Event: Nepal Earthquake
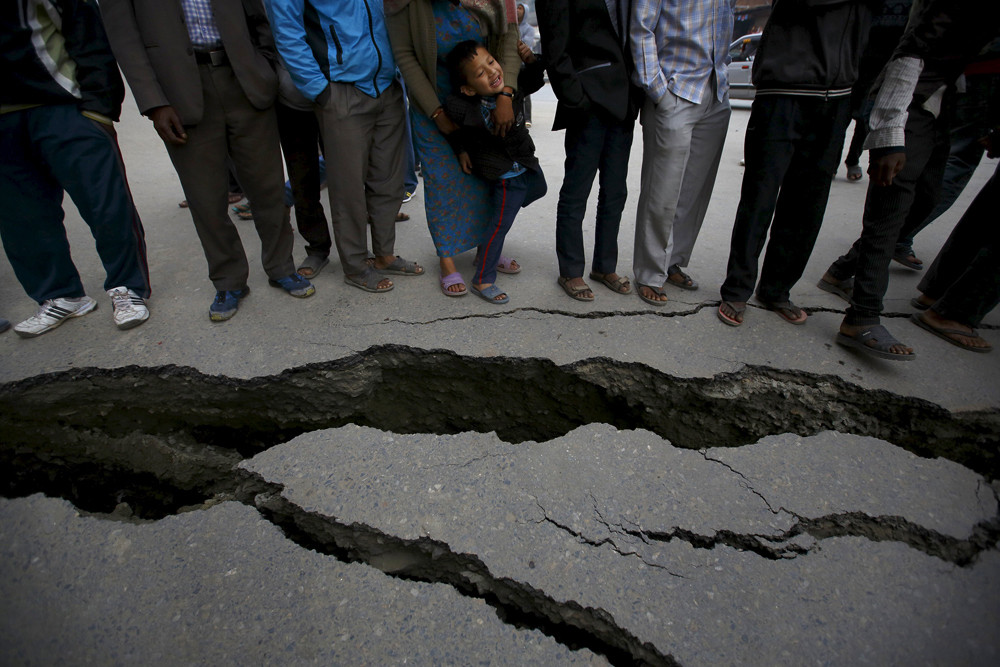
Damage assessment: damage